Mier expedition

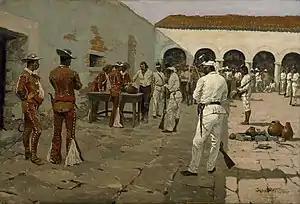
"The Mier Expedition- The Drawing of the Black Bean", Museum of Fine Arts, Houston

In 1847, during the Mexican–American War, the U.S. Army occupied northeastern Mexico. Captain John E. Dusenbury, who was a white bean survivor, returned to El Rancho Salado and exhumed the remains of his comrades. He traveled with the remains on a ship to Galveston, and by wagon to La Grange in Fayette County, Texas.